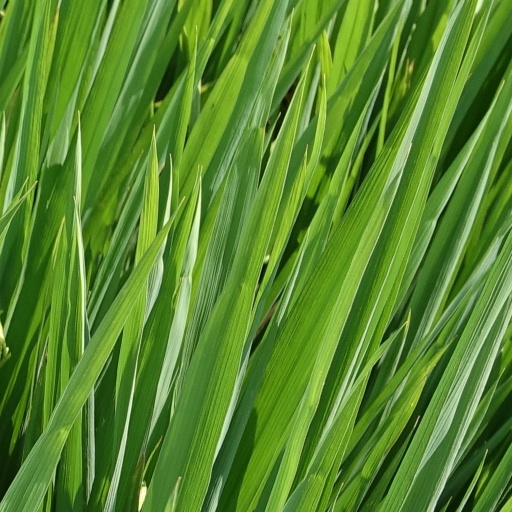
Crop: rice